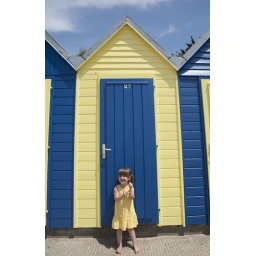
Sophie in yellow dress